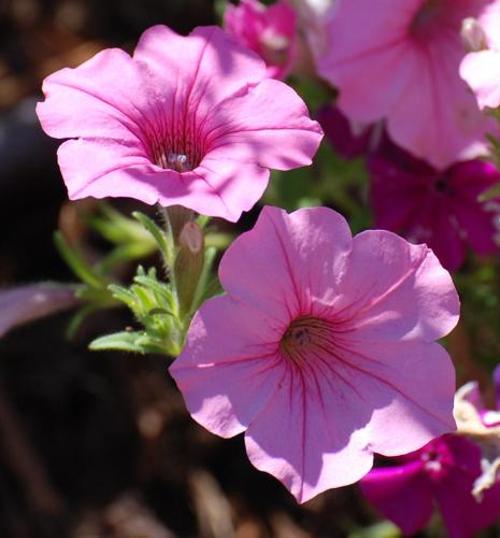
Label: petunia